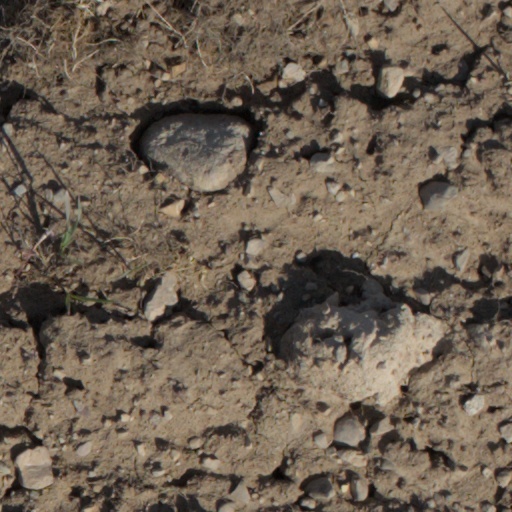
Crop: wheat